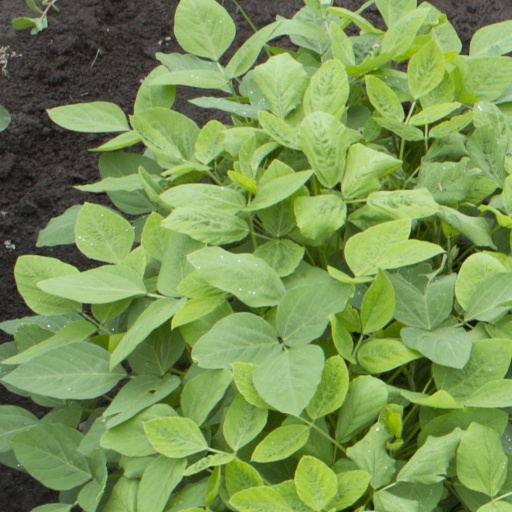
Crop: soybean